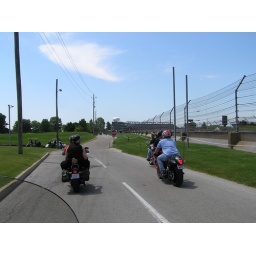
The kid in the light blue shirt is about to have a verrrry good time...